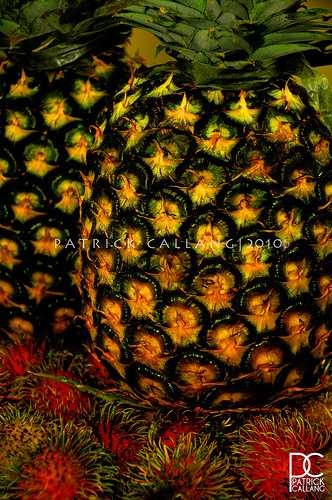
Label: Pineapple